Puebla

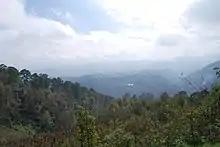
Pine forest near Huauchinango in the Sierra Norte

Temperate and cold area forests cover just under 22% of the surface of the state with various species of pine accounting for more than 80% of the trees. These are mostly found in the higher elevations of the mountains where the average temperature is around 15C and at heights of between 2,500 and 2,750masl. Above 3,000m "Pinus hartwegii" is dominant. Pine species which are the most economically valuable and include "Pinus montezumae, Pinus pseudostrobus, Pinus ayacahuite, Pinus greggii, Pinus hartwegii, Pinus lawsonii, Pinus leiophylla, Pinus michoacana, Pinus oocarpa, Pinus patula" and "Pinus teocote". The second most common kind of forest is dominated by oyamel fir, often intermingling with pines and oaks. These forests are found at altitudes of between 2,500 and 3,600masl and with an average temperature of between 7 and 15C and annual precipitation of . Forests with trees such as "Juniperus" spp., "Pseudotsuga spp., Pseudotsuga menziesii", and "Cupressus lindleyi" can also be found.